Monster Jam

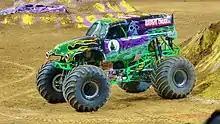
Grave Digger, one of the most popular monster trucks on the Monster Jam tours

Monster Jam events are held throughout the year in various venues around the U.S. and Canada. Stadium events are generally held in the winter and early spring when professional football and baseball stadiums are generally dormant for their main purpose, with the stadium series operating in cities with warmer winters or with domed stadiums. Events have also been held in other locations around the world, including Europe, Australia, Mexico, Costa Rica, the Philippines, Saudi Arabia, Japan, and Singapore.